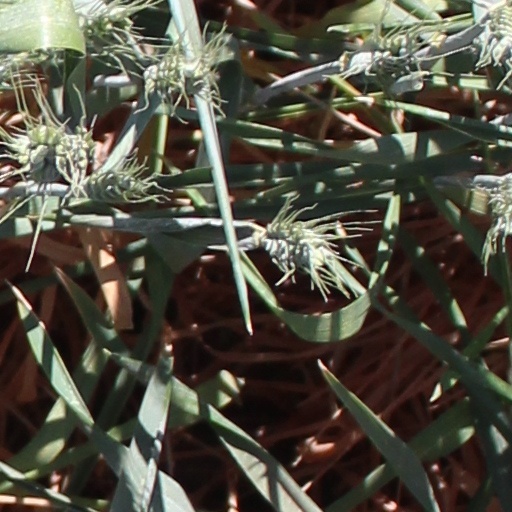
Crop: wheat